Louise Groody

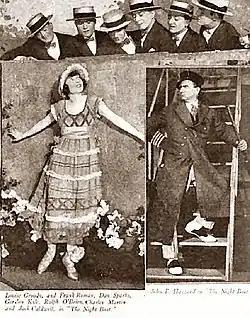
"The Night Boat": Louise Groody with ensemble players; (insert) John F. Hazzard "The Green Book Magazine", January 1920

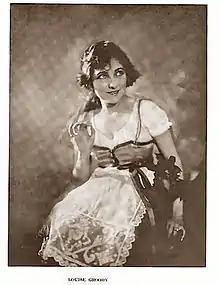
"Photo-Era Magazine", 1919

Groody married on April 8, 1920, actor William Harrigan, the son of a prominent lawyer. The couple had hoped the ceremony would be conducted by Newark, N.J. Mayor, Charles P. Gillen, but as he became unavailable, settled upon Police Judge Michael J. Quigley instead.